Renewable energy in Russia

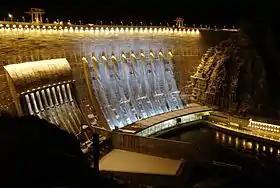
Sayano-Shushenskaya Dam, the largest hydropower plant of Russia

Hydroelectric power has a long history in Russia, dating back to the Soviet era. The rapid expansion of hydroelectric power in the Soviet Union began in 1930, when the total installed capacity equaled 600 MWh. The Soviet Union built its first windmill in 1941, which had a capacity of 100 kW. By the time the Soviet Union collapsed in 1990, it had a total installed capacity of . The largest dams that Russia currently has, including the Sayano-Shushenskaya Dam, were built in the 1950s and 1960s. From the 1970s to 2000, the Soviet Union and Russia focused mainly on "traditional" power sources: thermal-, hydro- and nuclear power. However, in 1986, the Soviet government announced new energy goals, which included further hydroelectric plant construction as well as the start of small-scale solar and wind use for electricity production. Overall, Soviet energy policy focused on nuclear and thermal power, although renewable energy was not completely neglected. The dissolution of the Soviet Union prevented those goals from being fulfilled.